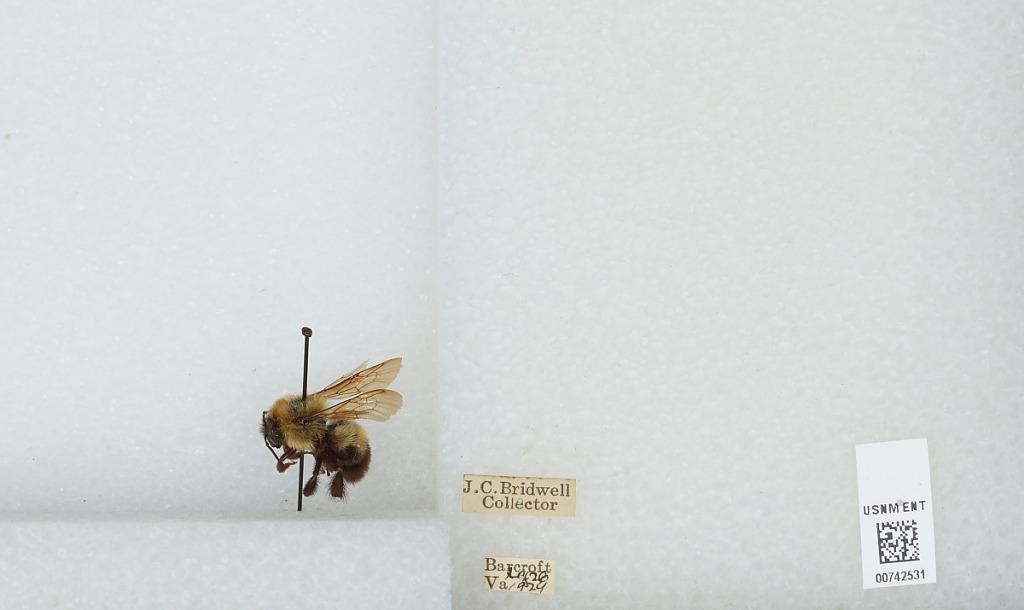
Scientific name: Bombus (Pyrobombus) bimaculatus Cresson
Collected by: J. Bridwell
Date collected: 1929--
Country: United States
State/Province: Virginia
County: Fairfax
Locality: Barcroft
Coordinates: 38.8514, -77.1556